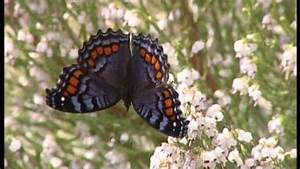
Label: butterfly